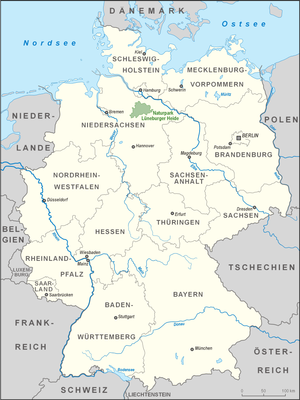
Le parc naturel de la lande de Lunebourg, ou parc naturel de la lande de Lunebourg, occupe une superficie de 1 077,92 km², et est situé au nord du Land de Basse-Saxe. A l'intérieur du parc on compte 90 000 habitants. Au cœur du parc se trouve le Naturschutzgebiet Lüneburger Heide : cette partie du parc naturel a été créée en 1922. Le parc naturel Lündeburger Heide, dans ses contours actuels, existe depuis 2007.